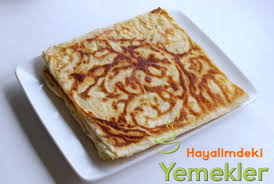
Yemek: gozleme